Archibald Edmonstone of Duntreath (courtier)

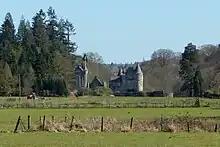
Duntreath Castle

His home was Duntreath Castle, Blanefield, Stirlingshire. He was the son of William Edmonstone, and he became the third Edmonstone laird of Duntreath. The surname is sometime spelled as "Edmonston". The family held additional lands in Menteith from the Scottish crown.